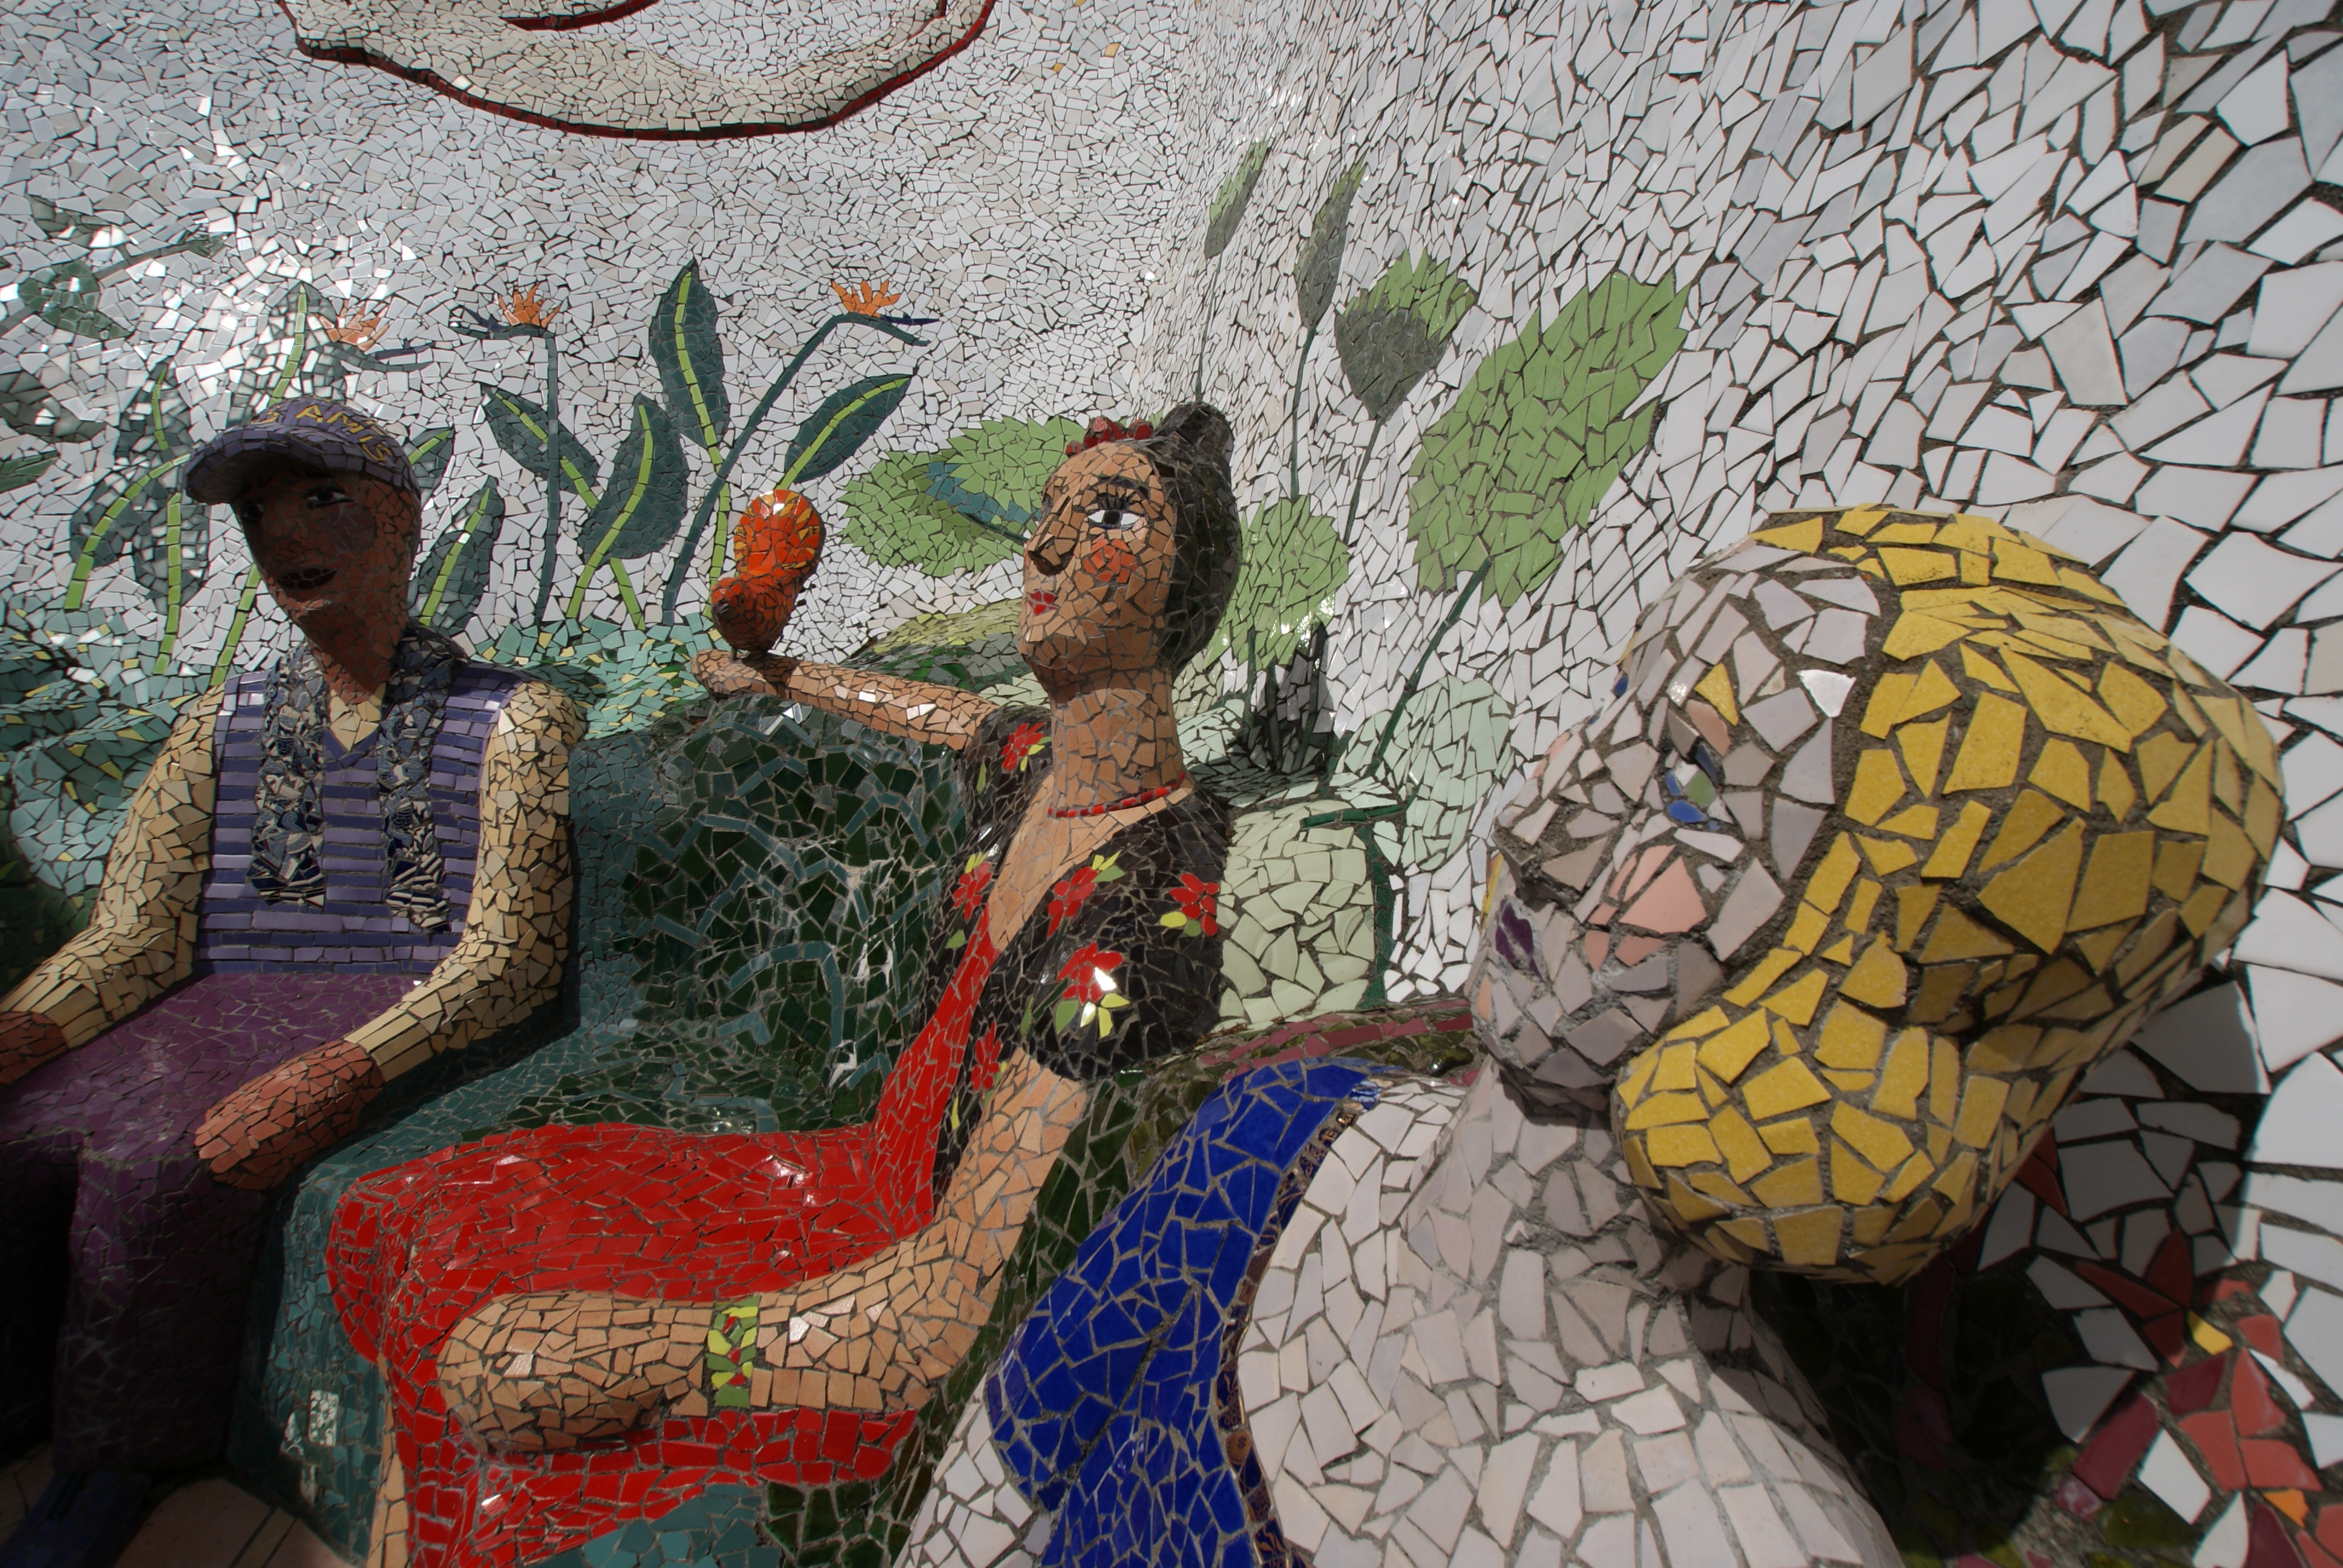
garden, sculpture, art, newzealand, mosaic, mural, akaroa, gardenart, akaroasights, moasictiles, moasicstatures, moasicsculptures, gaintshouseakaroa, lintonhouseakaroa, gardensculptures, gardenstatures, sightseeingakaroa, frenchconnection, gardenandgallery, terracedgardens, sculpturesandmosaics, giantseriesartwork, josiemartin, mythology